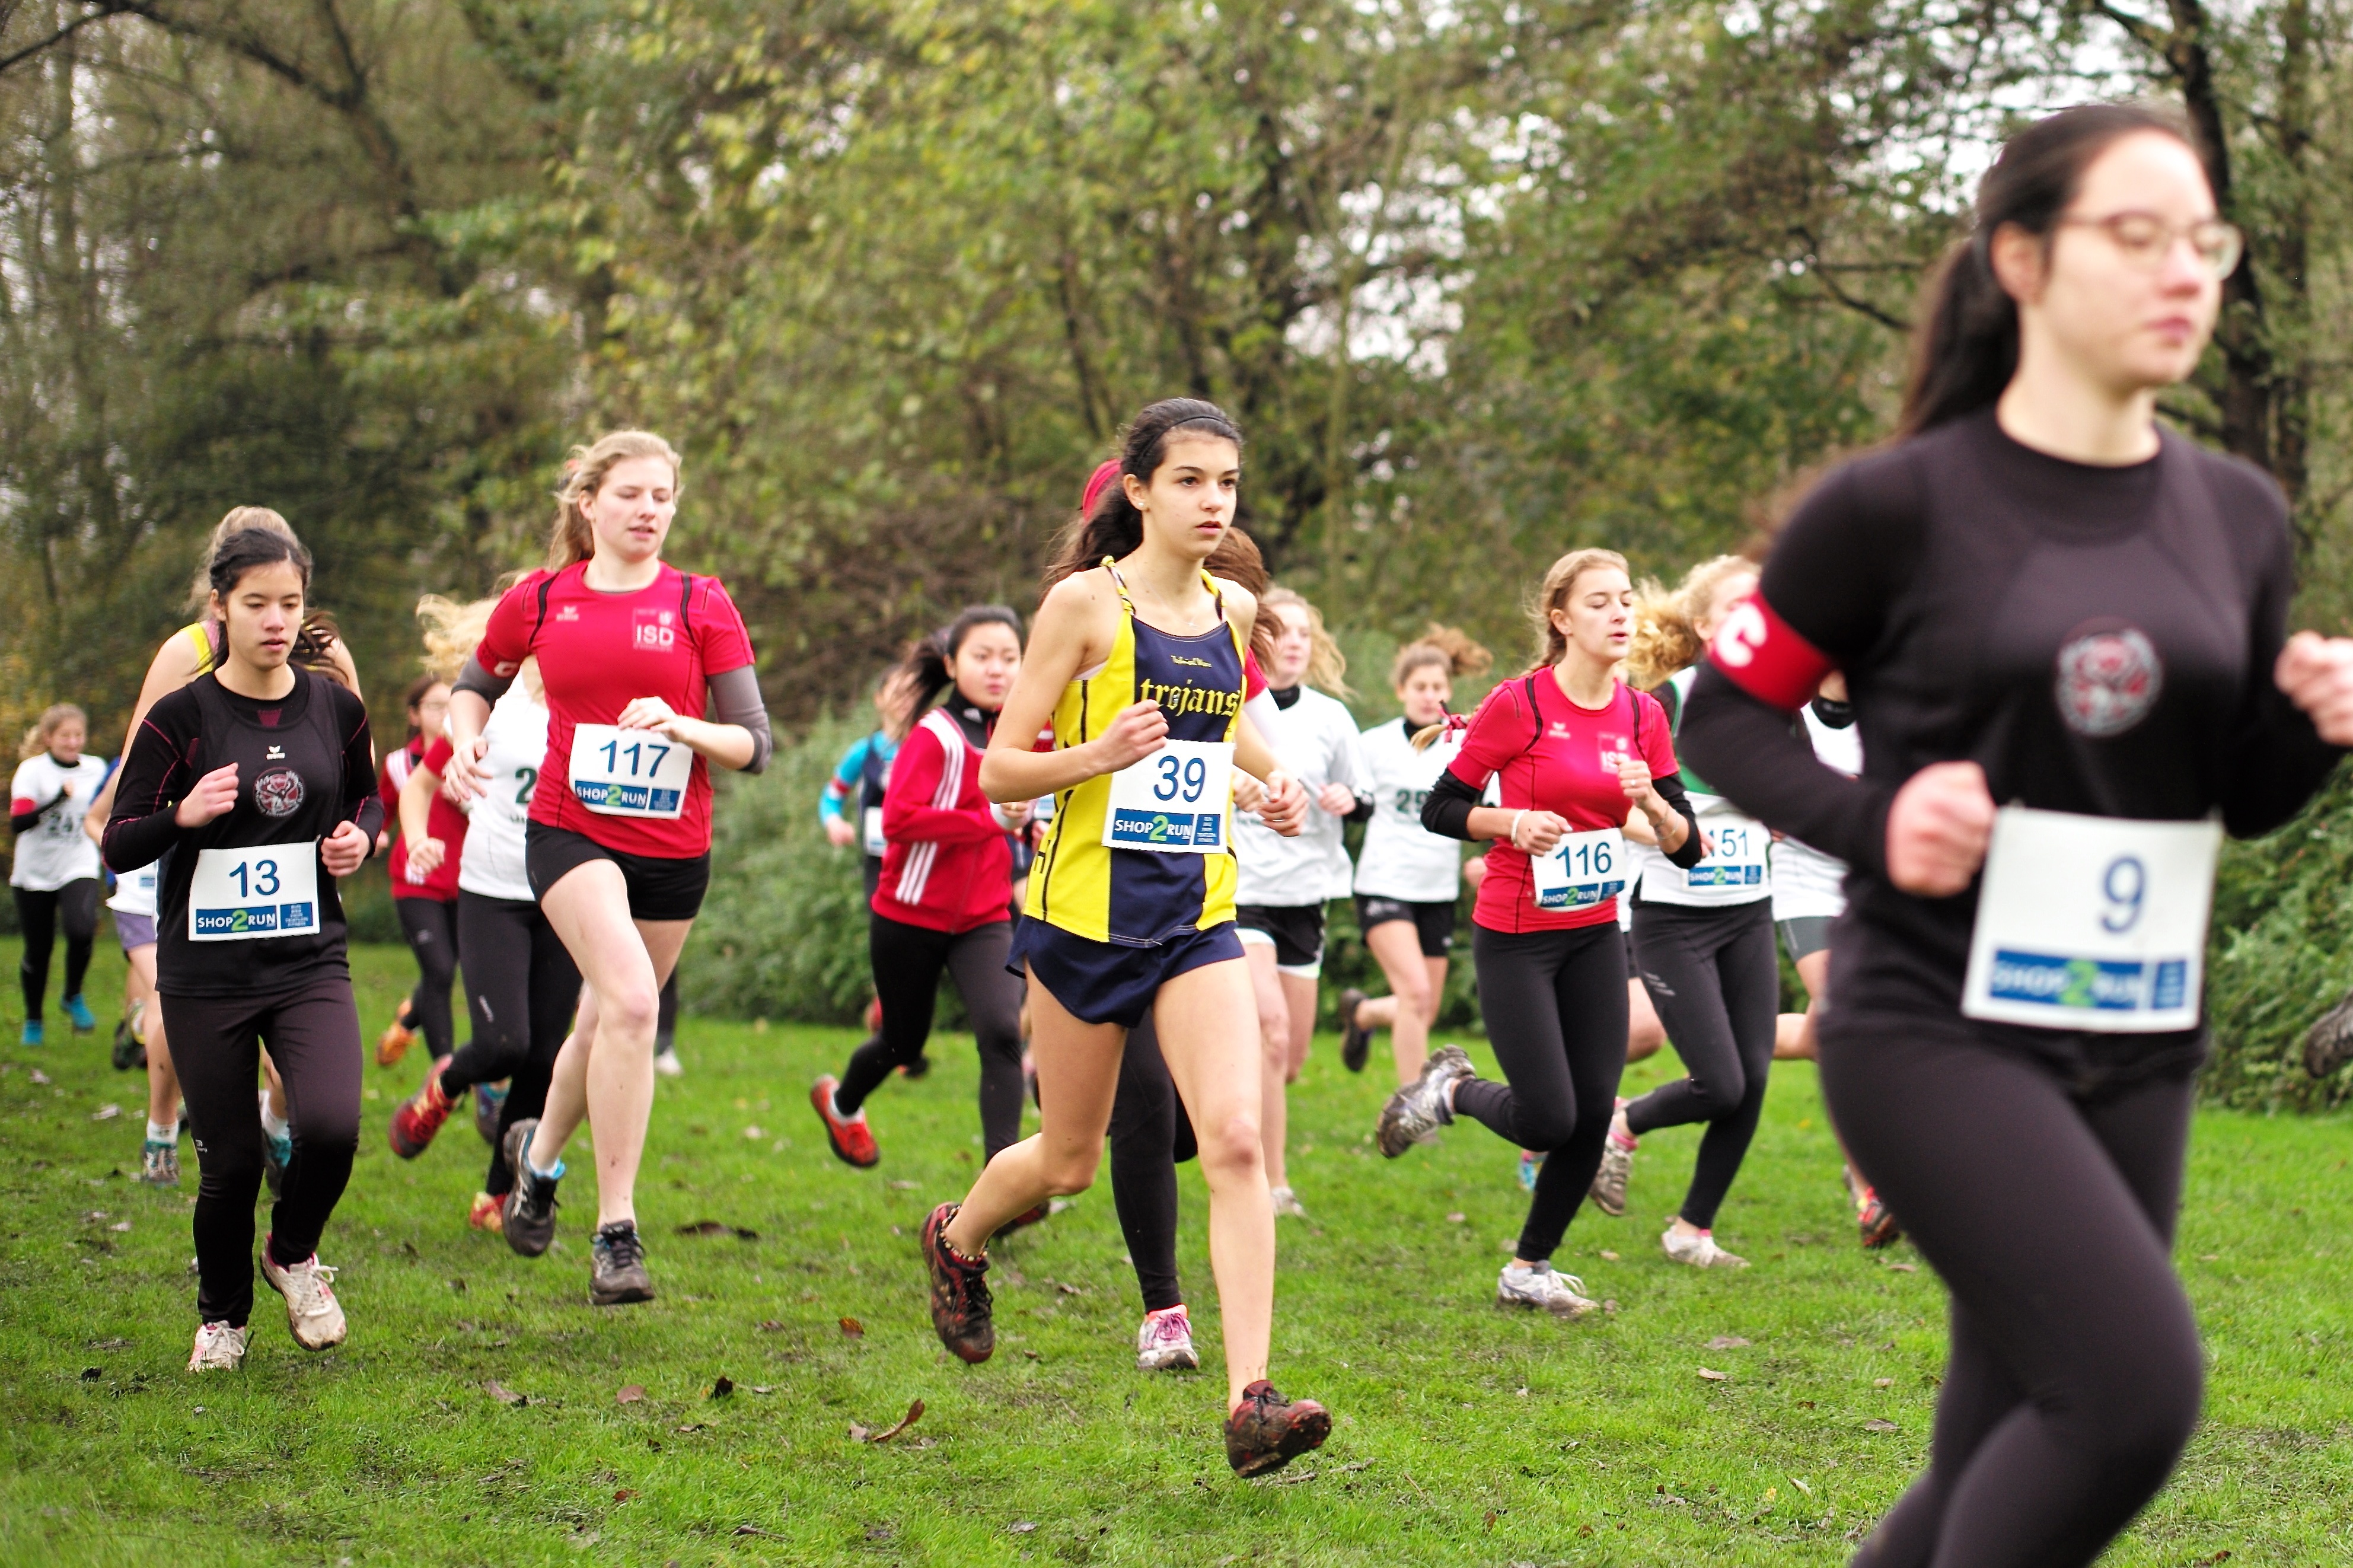
person, running, recreation, race, sports, endurance, athletics, physical exercise, outdoor recreation, human action, individual sports, endurance sports, ultramarathon, duathlon, long distance running, cross country running, half marathon, middle distance running, cross country equestrianism